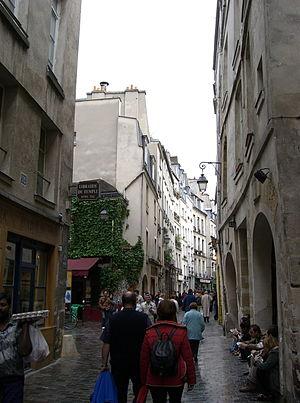
Pia Colombo est une chanteuse française, d'origine franco-italienne, née Éliane Marie Amélie Pia Colombo le 6 juillet 1934 à Homblières, dans l'Aisne, morte le 16 avril 1986 à Nonancourt, dans l’Eure. Elle fut également comédienne de théâtre et a fait quelques apparitions au cinéma. C'est aussi une artiste engagée qui a clairement exprimé des idées politiques durant sa carrière sur les planches comme sur les scènes où elle s'est produite.
La rue des Rosiers est une rue ancienne du centre de Paris, qui parcourt une partie du 4ᵉ arrondissement sur 303 mètres de long d'est en ouest, dans le quartier Saint-Gervais, en partie sud du Marais.